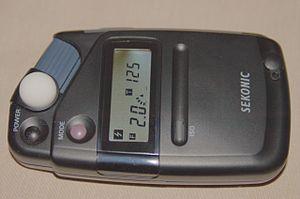
Un posemètre à main «
Un posemètre est un appareil utilisé en photographie pour mesurer la luminosité d'une scène et ainsi déterminer l'exposition optimum d'une prise de vue.